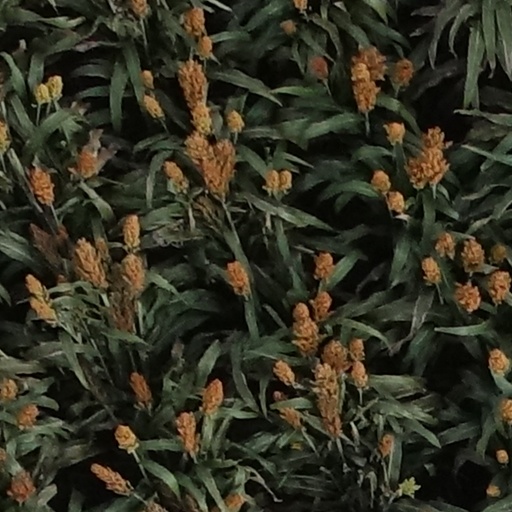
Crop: sorghum